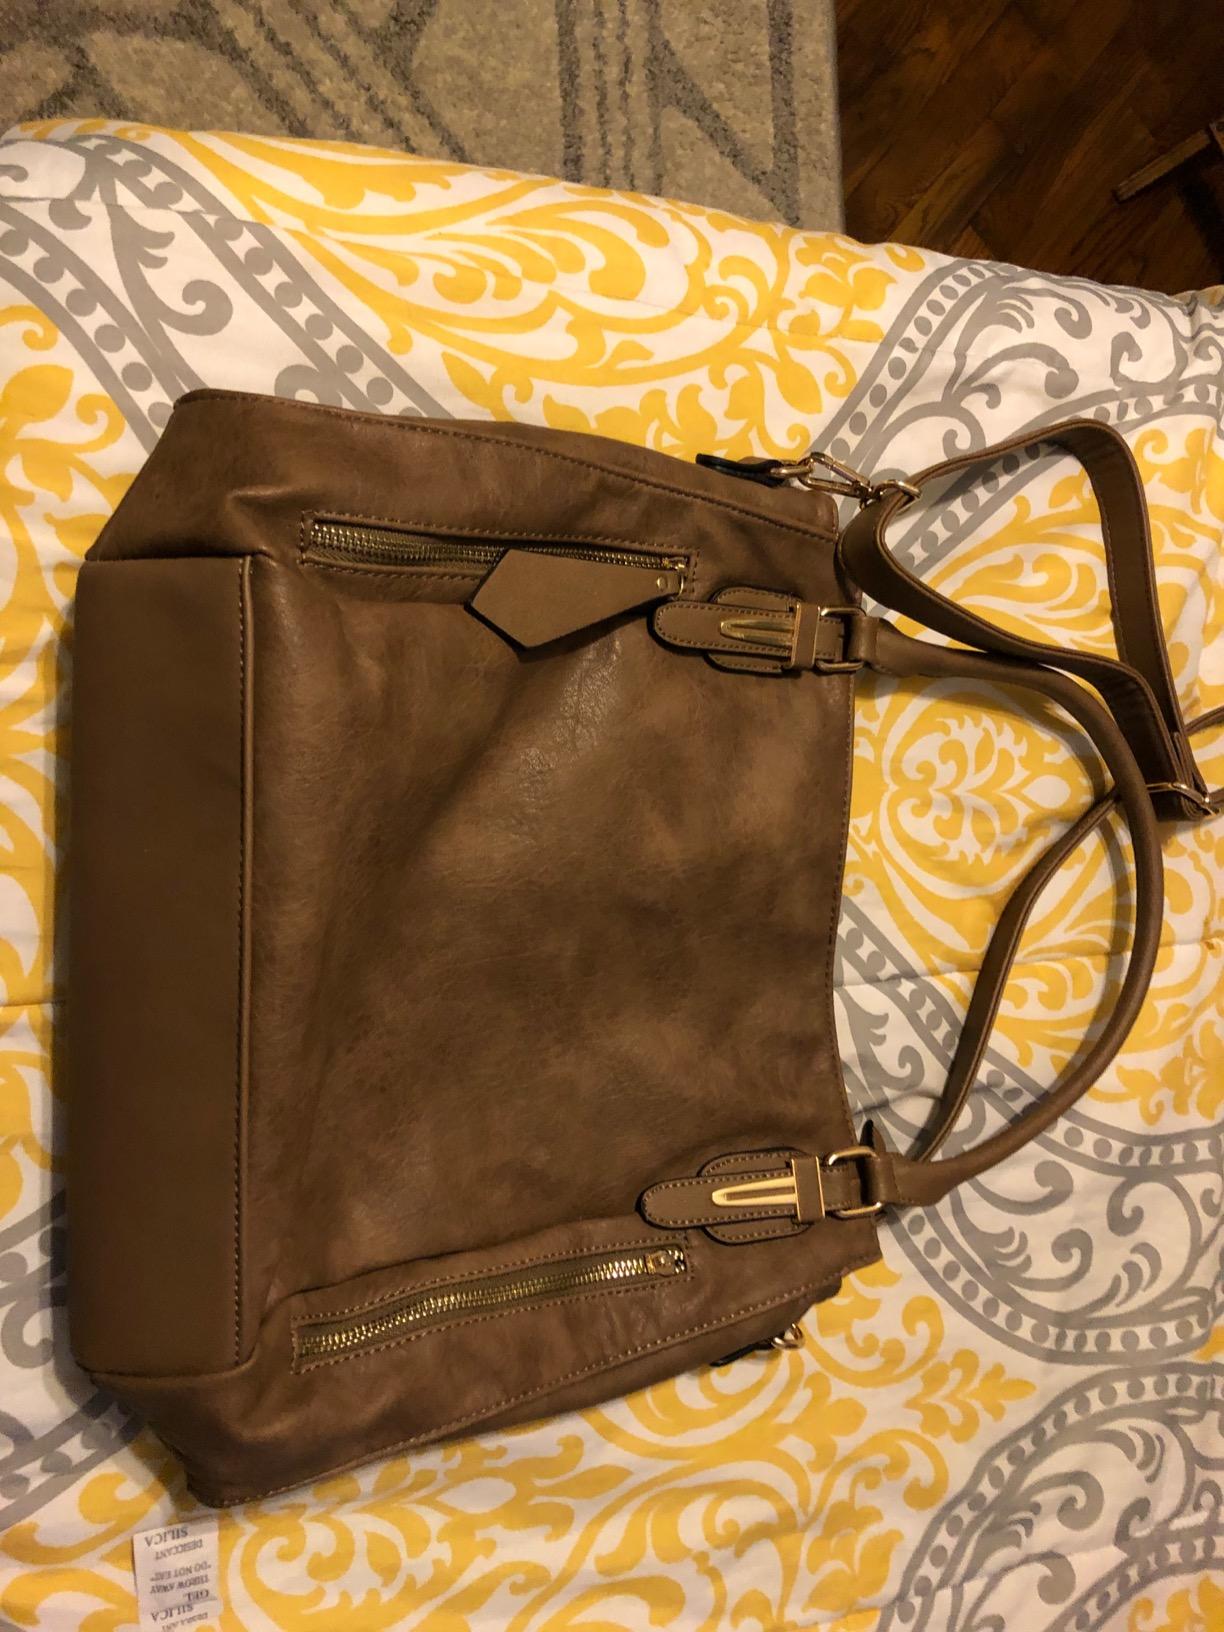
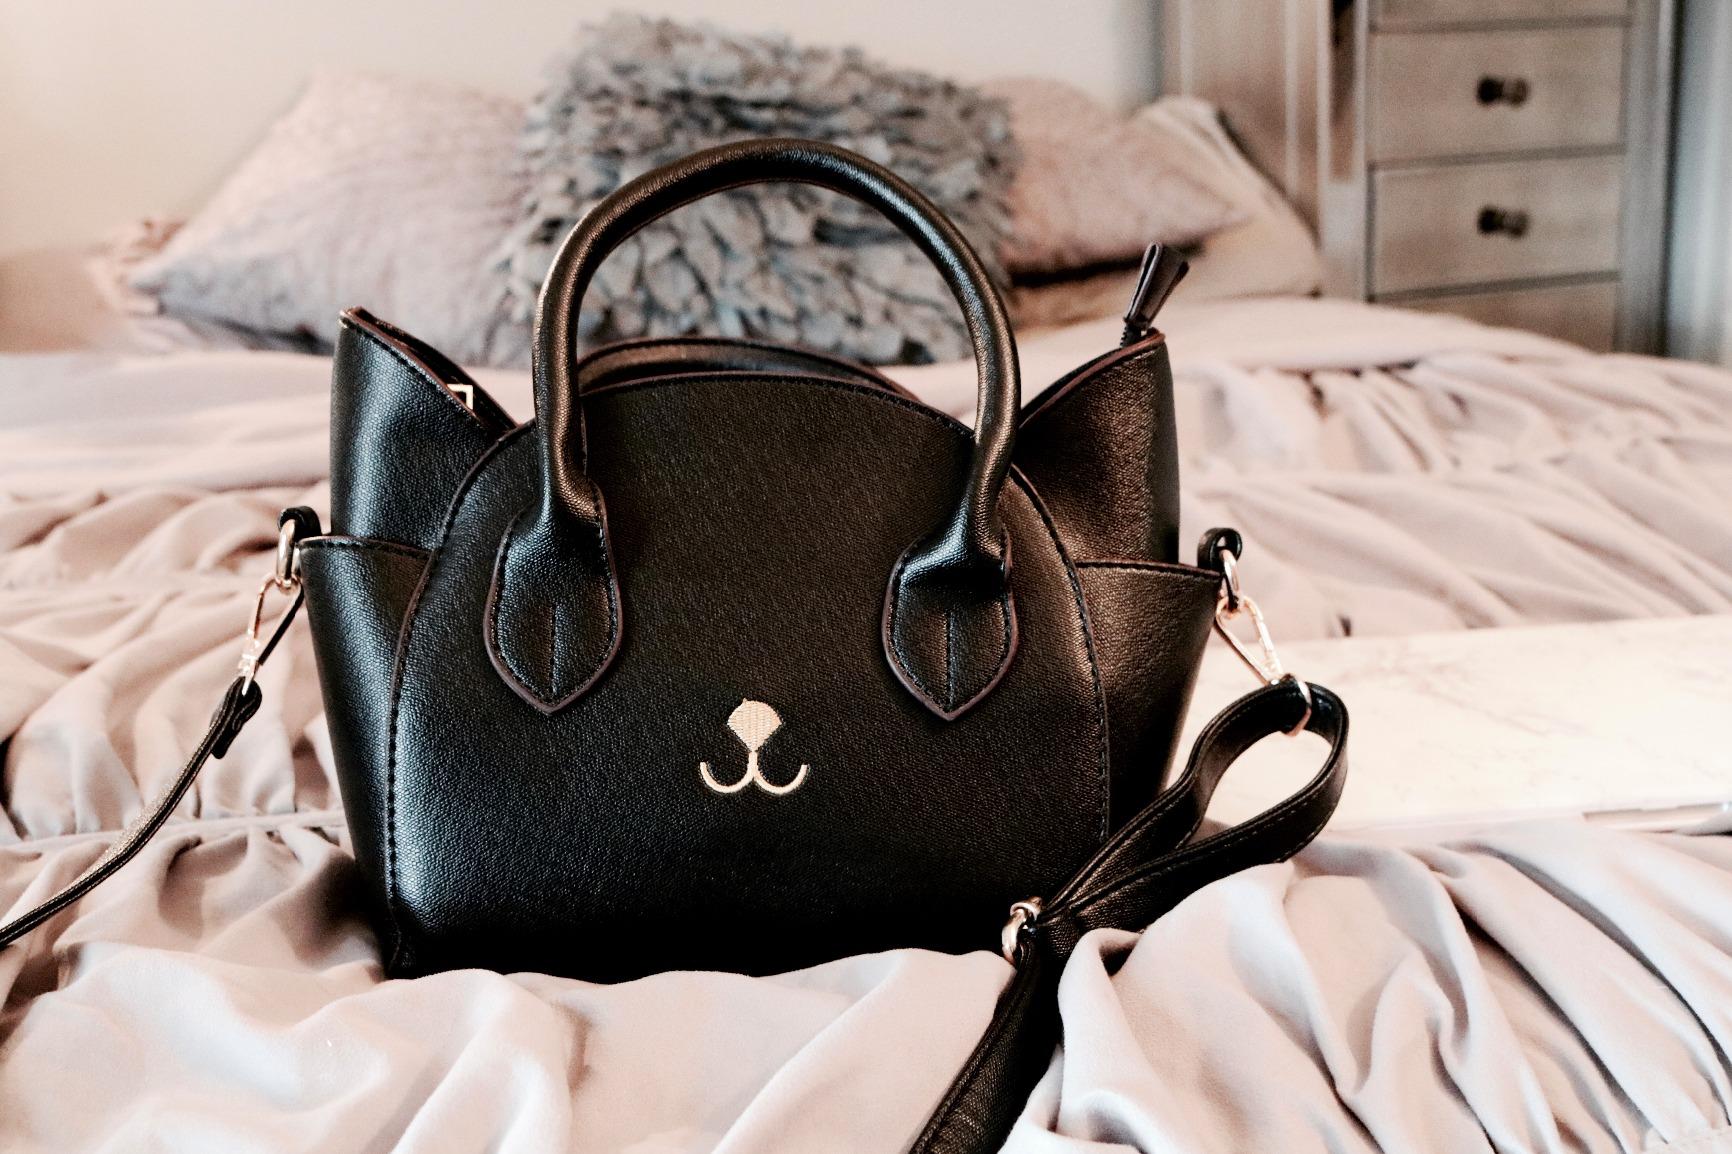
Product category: accessories_handbag
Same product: no